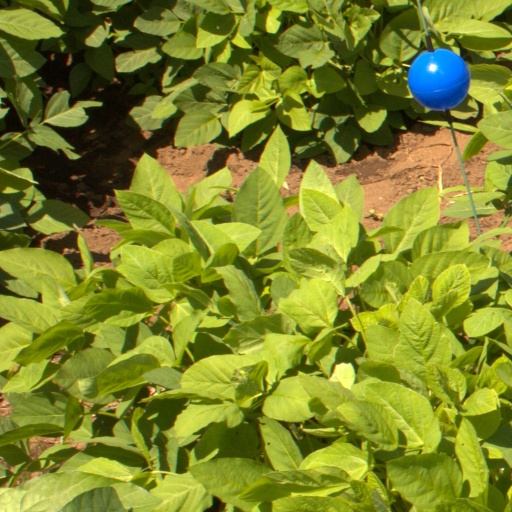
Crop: soybean